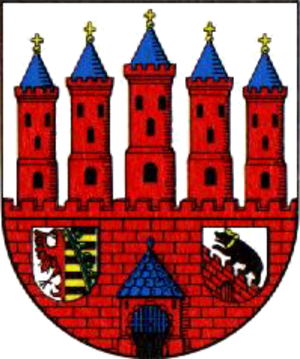
Zerbst est une ville d’Allemagne, dans le land de Saxe-Anhalt, arrondissement d’Anhalt-Bitterfeld. Elle fut, jusqu’à la réforme administrative de 2007, le chef-lieu de l’arrondissement d'Anhalt-Zerbst, et compte 16 000 habitants.